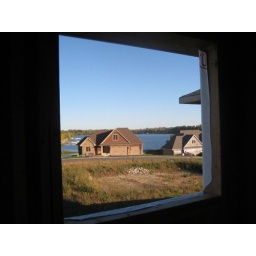
This is the view from my kitchen window over the sink.